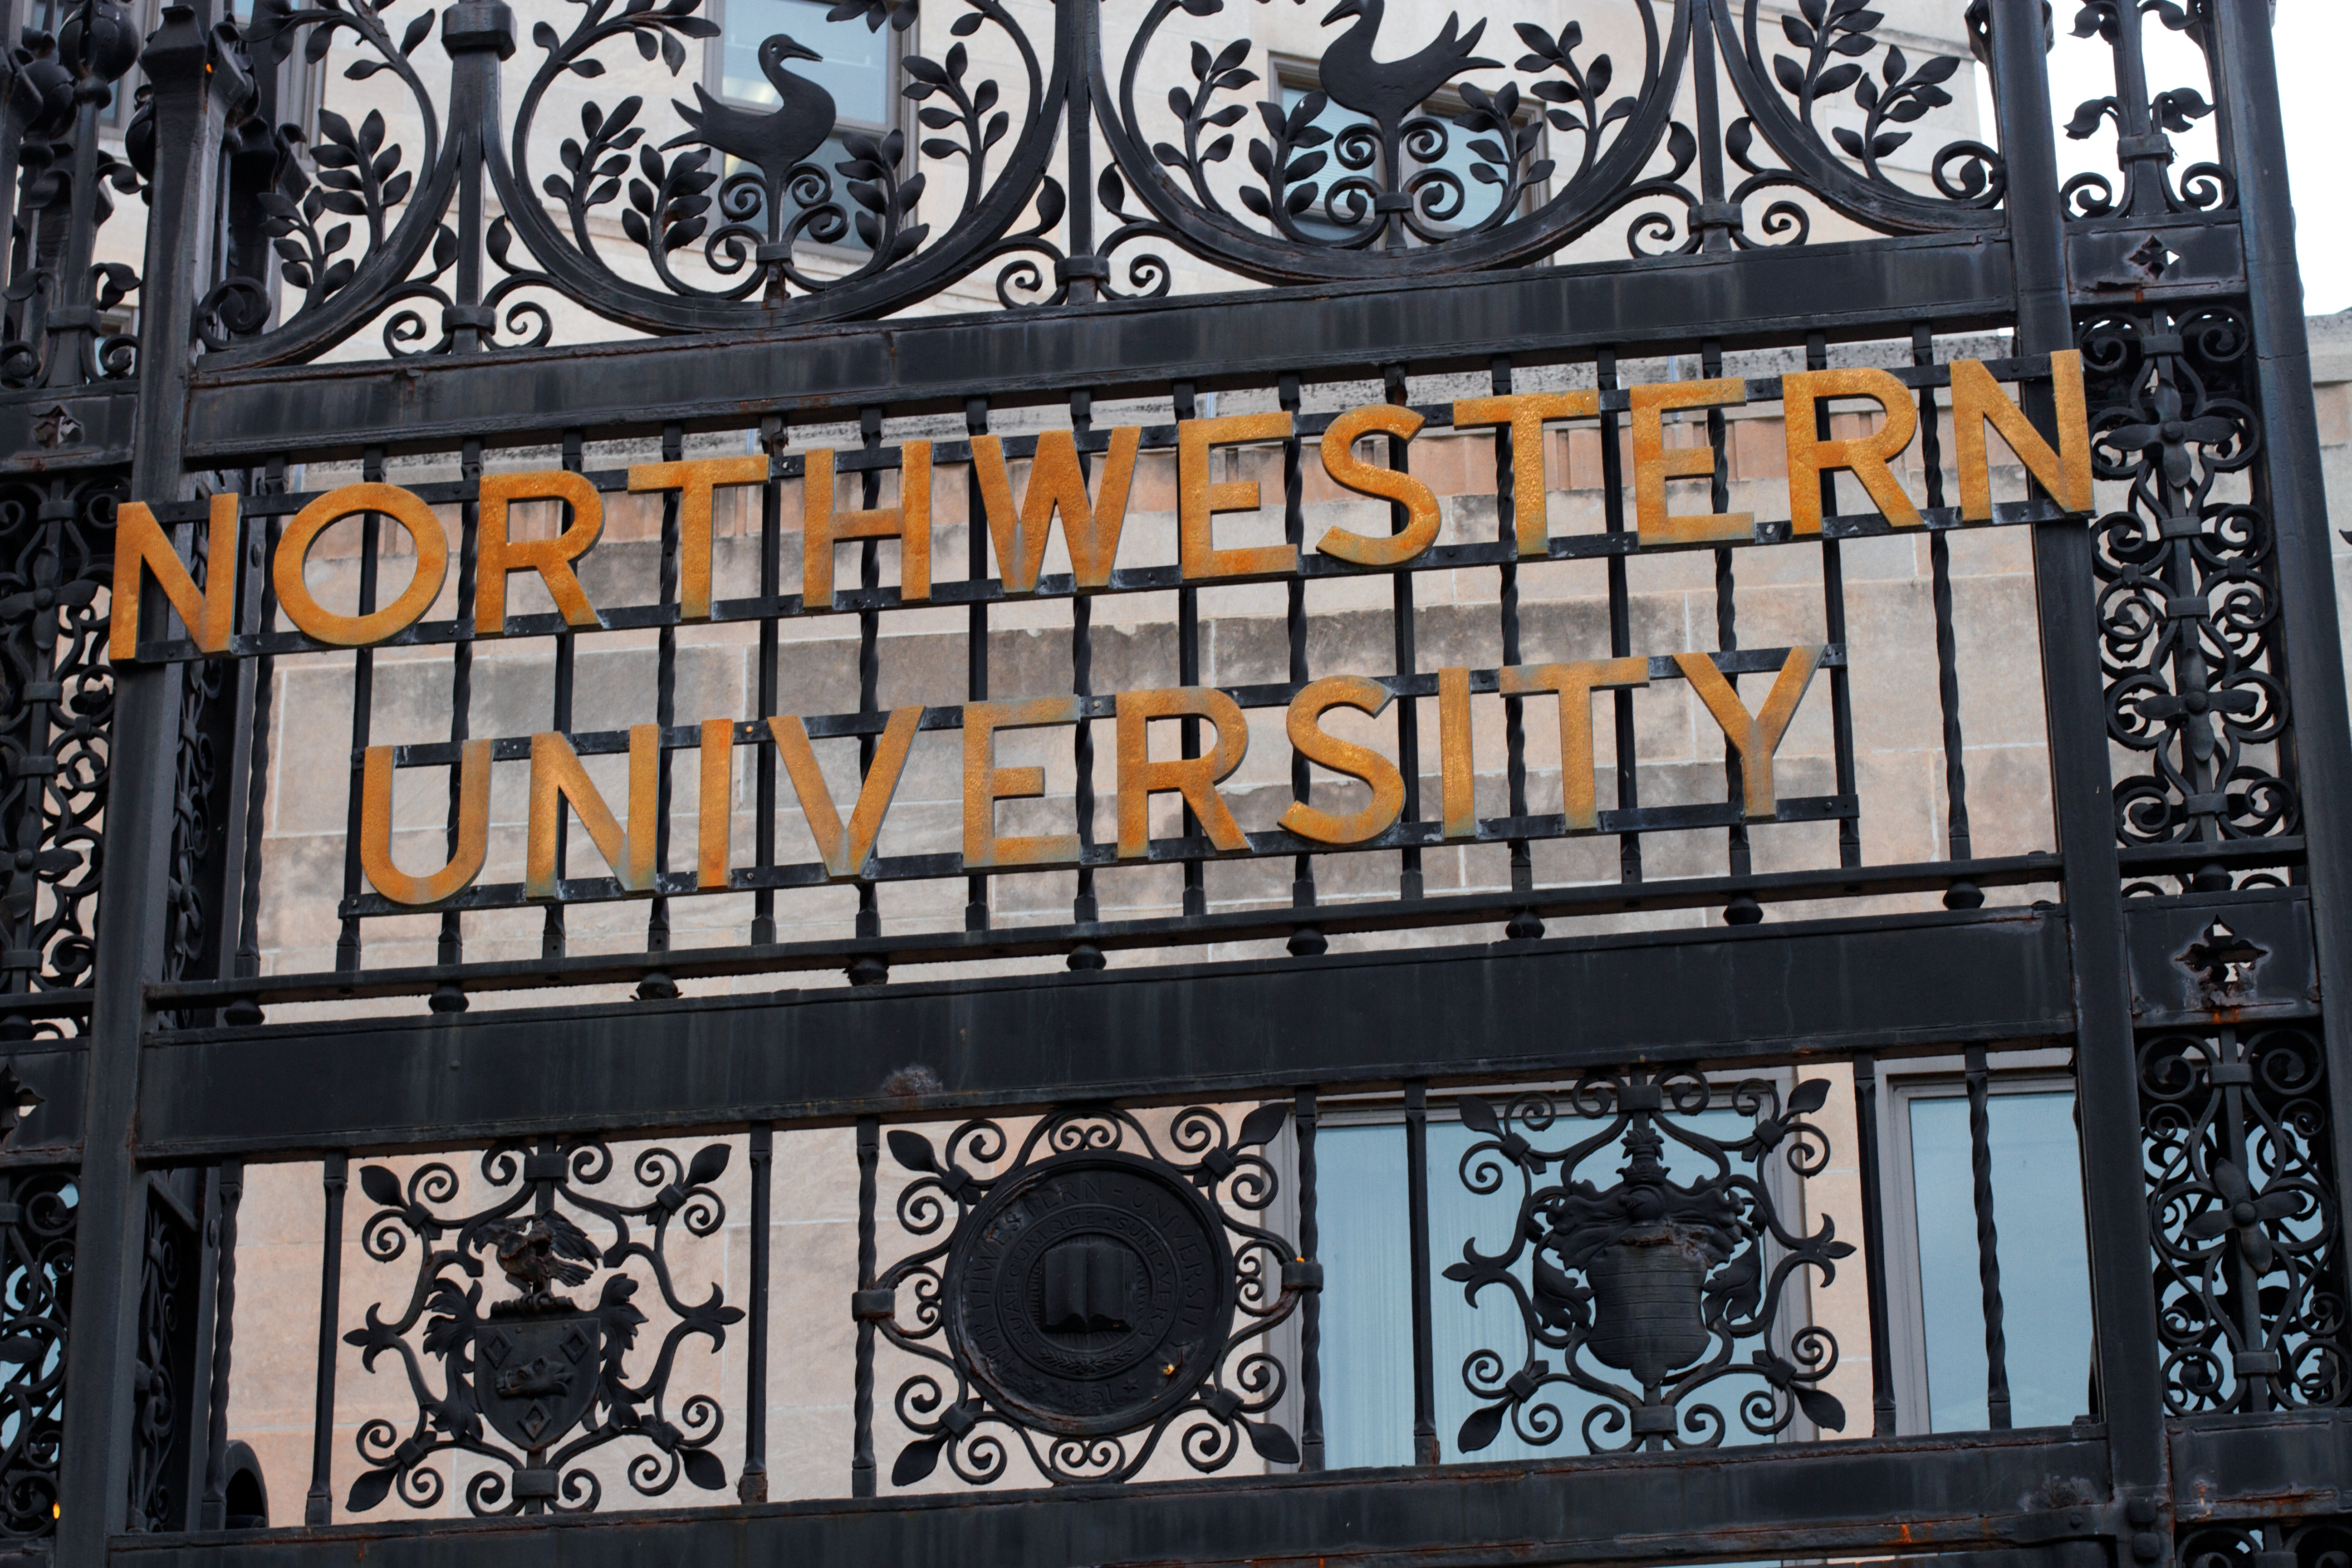
window, glass, facade, gate, material, art, iron